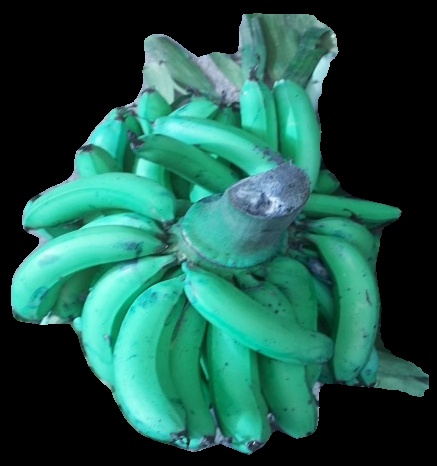
Variety: pachbale
Grade: grade3